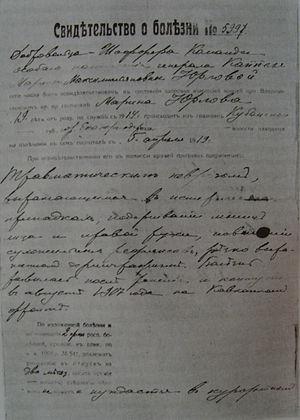
Certificat médical de Marina Yurlova 1919
Marina Maksimilianova Yurlova est une actrice russe d'origine cosaque, née au tout début du XXᵉ siècle dans le Kouban.